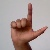
The image shows a hand gesture representing the letter 'L' in Indian Sign Language.